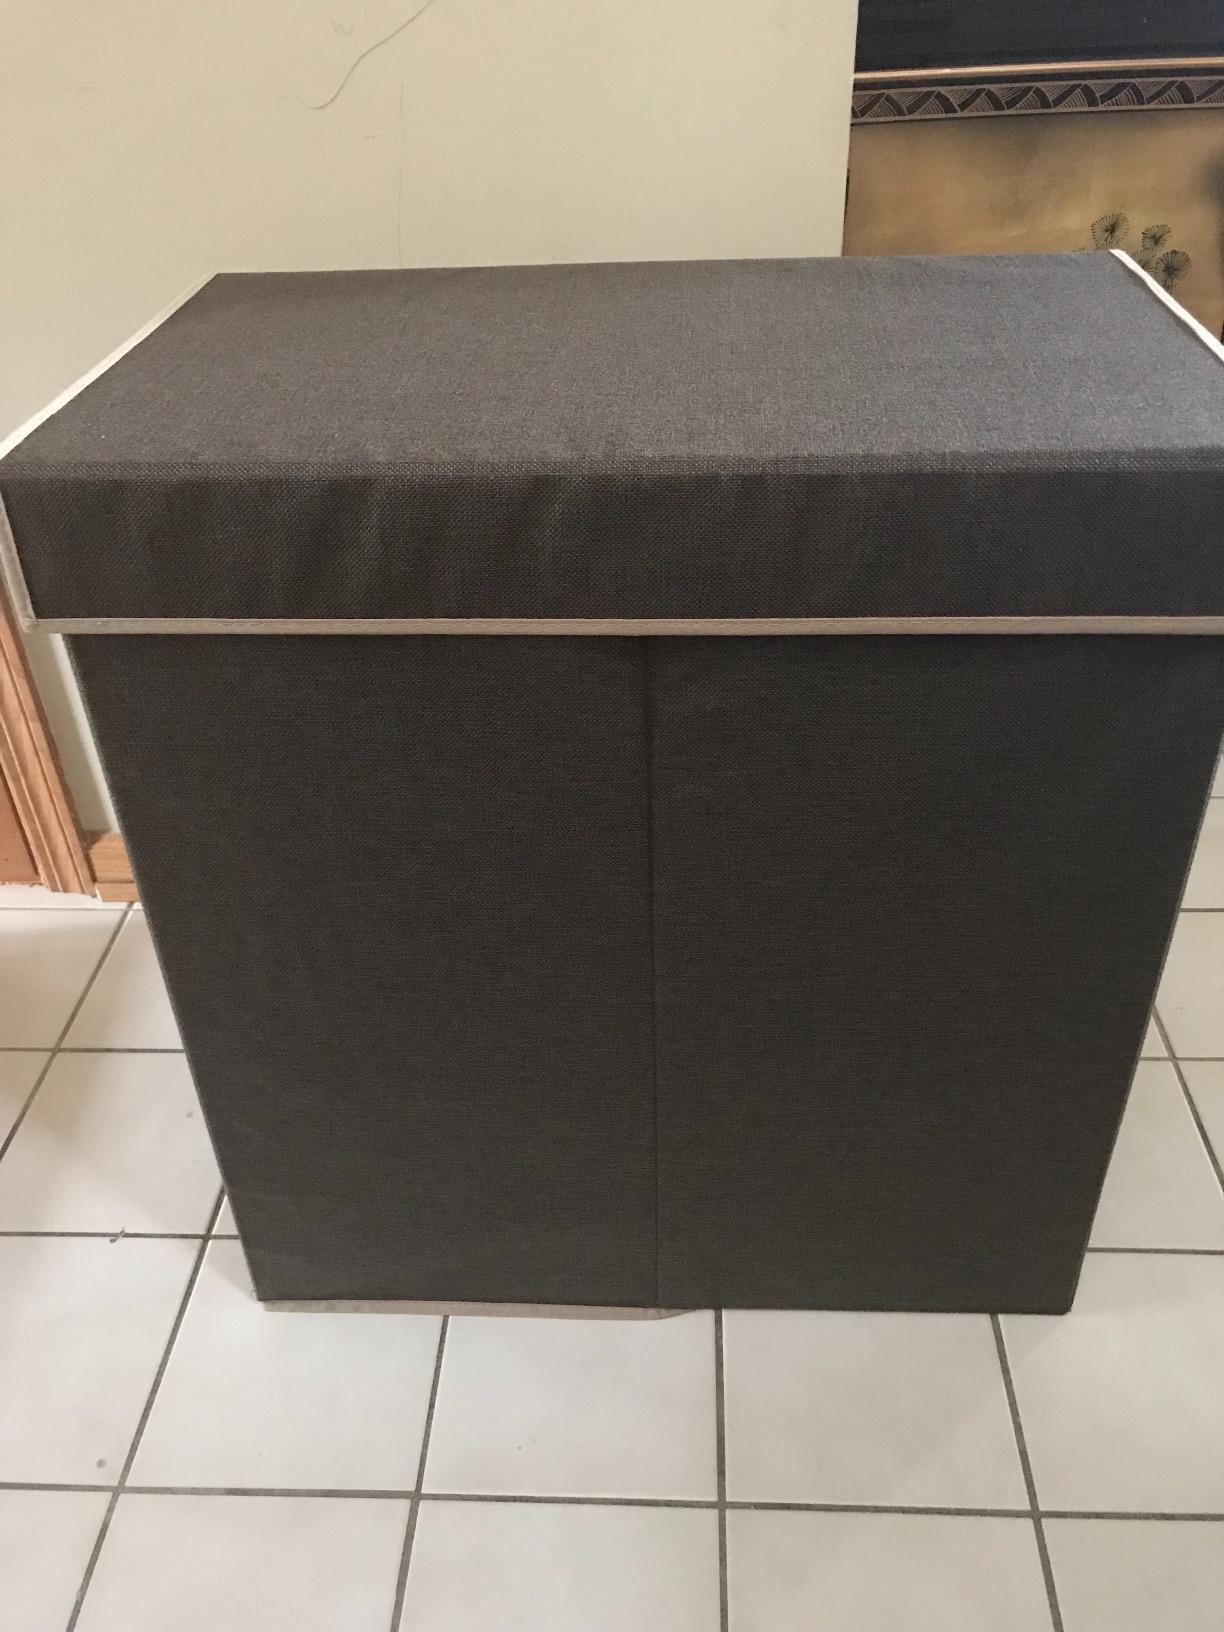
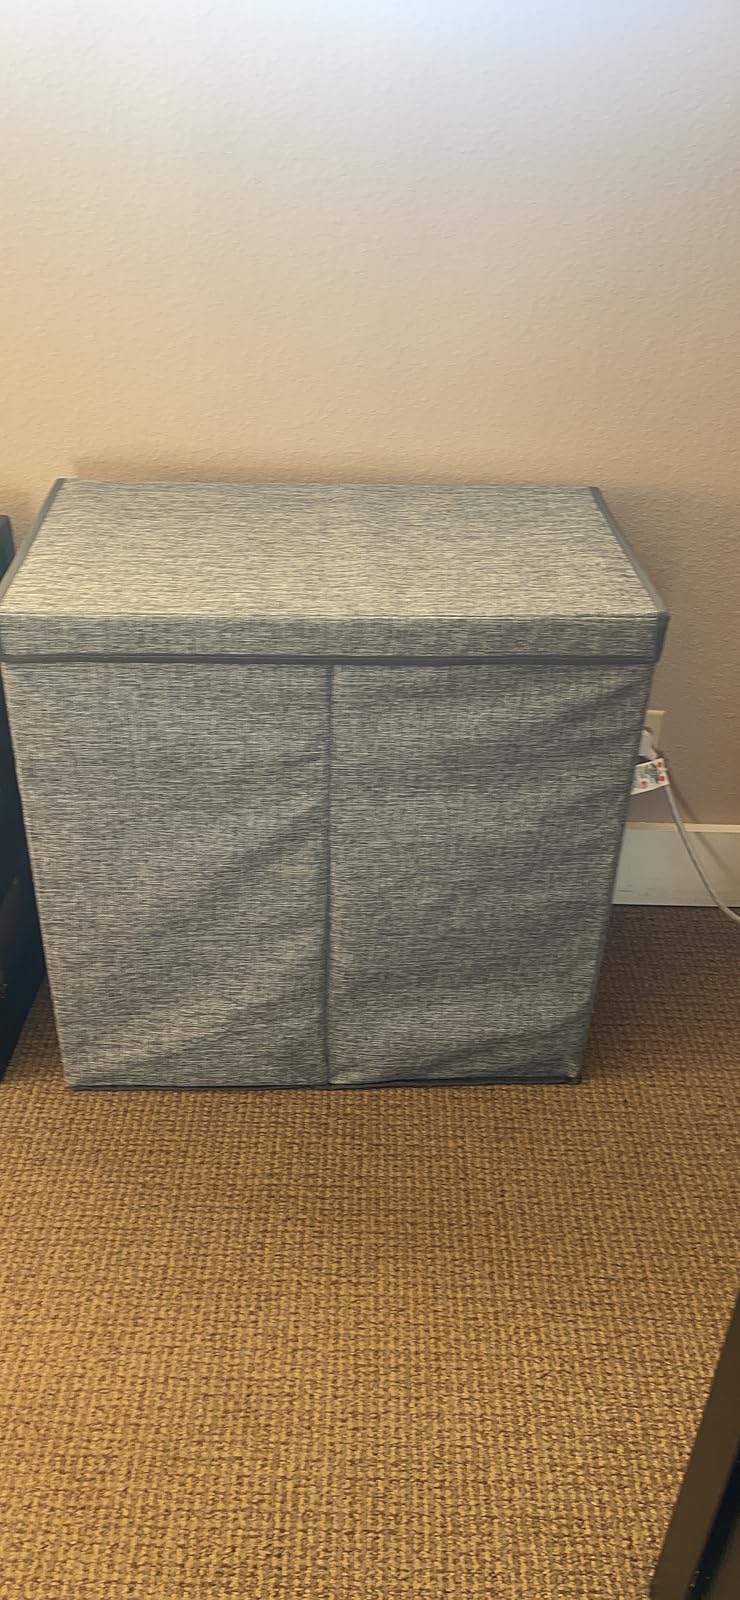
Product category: items_hamper
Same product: no